Jean-François de Galaup, comte de Lapérouse

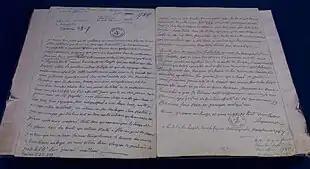
The final letter by Lapérouse received in France. The document was carried to Europe from New South Wales in 1788 by the British ship "Alexander", which had been part of the First Fleet carrying convicts to Australia.

Lapérouse sailed between 10 and 30 August all the way south to the Spanish Las Californias Province, present-day California. He reportedly observed the only historical eruption of Mount Shasta on 7 September 1786, although this account is now discredited. He stopped at the Presidio of San Francisco long enough to create an outline map of the Bay Area, "Plan du port de St. François, situé sur la côte de la Californie septentrionale" ("Map of the port of San Francisco, situated on the coast of Northern California"), which was reproduced as Map 33 in L. Aubert's 1797 "Atlas du voyage de La Pérouse". He arrived in Monterey Bay and at the Presidio of Monterey on 14 September 1786. He examined the Spanish settlements, ranchos, and missions. He reported, "The country of the Ecclemachs extends above 20 leagues to the [south-]eastward of Monterey." He made critical notes on the missionary treatment of the California indigenous peoples with the Indian Reductions at the Franciscan run missions. Lapérouse likened conditions at a mission to a slave plantation. France and Spain were on friendly terms at this time. Lapérouse was the first non-Spanish visitor to California since Drake in 1579, and the first to come to California after the founding of Spanish missions and "presidios" (military forts).